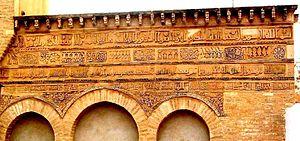
Kairouan est une ville du centre de la Tunisie et le chef-lieu du gouvernorat du même nom. Elle se situe à 150 kilomètres au sud-ouest de Tunis et cinquante kilomètres à l'ouest de Sousse. Peuplée de 139 070 habitants en 2014, elle est souvent désignée comme la quatrième ville sainte de l'islam et la première ville sainte du Maghreb.
La mosquée des Trois Portes, également connue sous le nom de mosquée Ibn Khayrun, est une mosquée tunisienne située dans la médina de Kairouan.